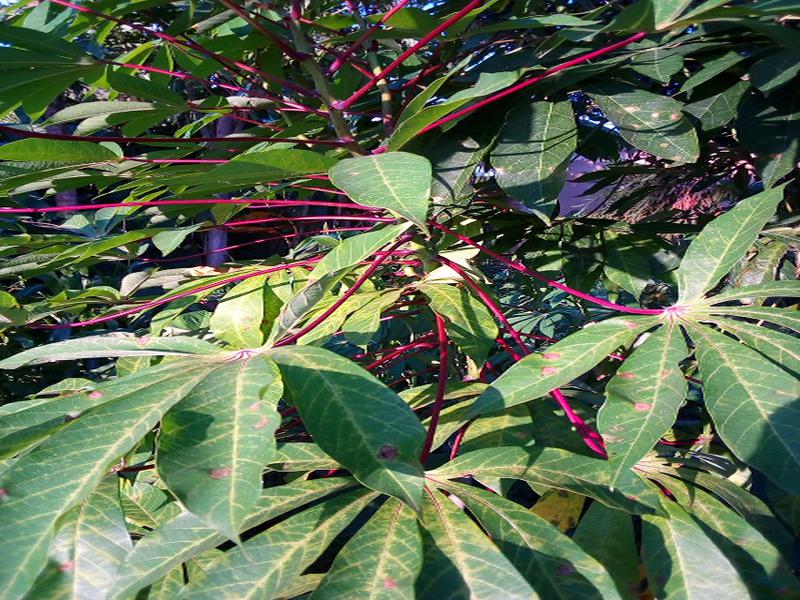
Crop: cassava
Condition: green_mottle